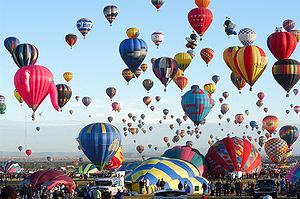
L'Albuquerque International Balloon Fiesta est un festival annuel et rassemblement de montgolfières à Albuquerque au Nouveau-Mexique.